H. Clinton Parrent Jr.

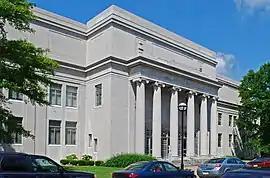
The Tennessee State Library and Archives, designed by Parrent.

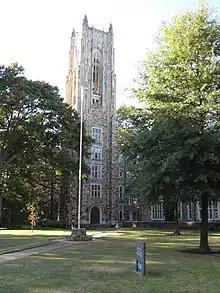
The Halliburton Tower on the Rhodes College campus.

Parrent designed several buildings in Nashville, including the Central State Hospital and the Nashville Electric Service. In 1952, designed the Tennessee State Library and Archives, with a Neoclassical portico. It is listed on the National Register of Historic Places.